Geoff Blackwell

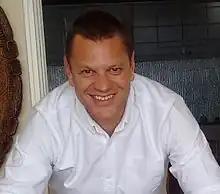
Geoff Blackwell

Geoff Blackwell is a New Zealand publisher, author, and film director. He is the founder of publishing companies PQ Blackwell, Blackwell & Ruth (with co-founder Ruth Hobday), and MILK Books. He worked with Nelson Mandela and later the Nelson Mandela Foundation to produce several books, including "Conversations with Myself", and is the creator and director of the Netflix original series "Live to Lead" (2022), in partnership with the foundation. In 2018, he created the "200 Women: Who Will Change the Way You See the World" initiative, comprising a book and exhibition.